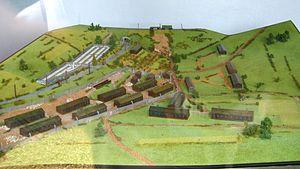
Maquette du Camp de Thil